Doctor of Public Health

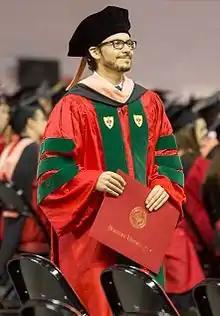
A Doctor of Public Health at Boston University in his full academic regalia. Note that the color of the hood, salmon pink, is the unique academic color of Public Health, which differs from a PhD in other disciplines (usually blue).

A Doctor of Public Health (abbr. DrPH, Dr.P.H. or D.P.H.; Latin ) is a doctoral degree awarded in the field of Public Health. DrPH is an advanced and terminal degree that prepares its recipients for a career in advancing public health practice, leadership, research, teaching, or administration. The first DrPH degree was awarded by Harvard Medical School in 1911.